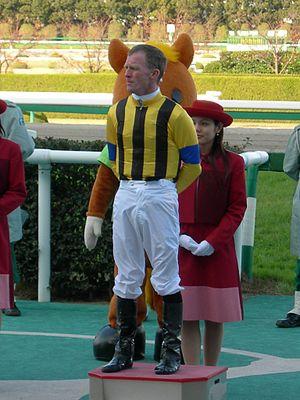
Michael J. Kinane est un jockey irlandais. Sa longue carrière et son palmarès exceptionnel font de lui l'un des jockeys les plus célèbres et les plus appréciés de l'ère moderne.